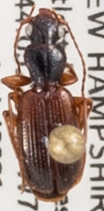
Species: Cymindis neglecta
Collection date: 2021-07-14
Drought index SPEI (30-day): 0.47
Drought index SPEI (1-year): -1.13
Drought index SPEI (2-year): -0.8